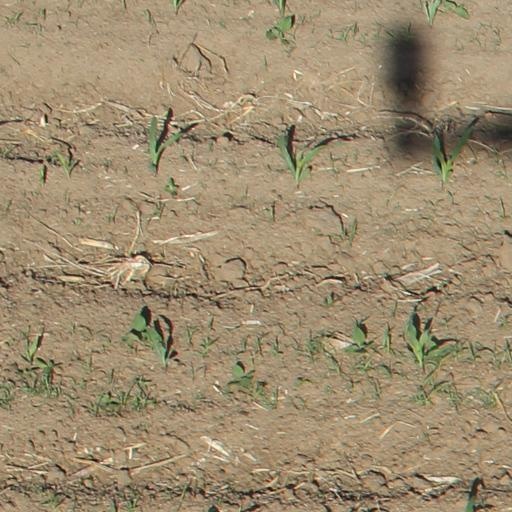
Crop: maize; corn